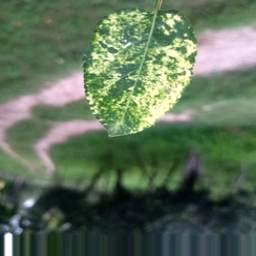
Label: Apple_Mosaic